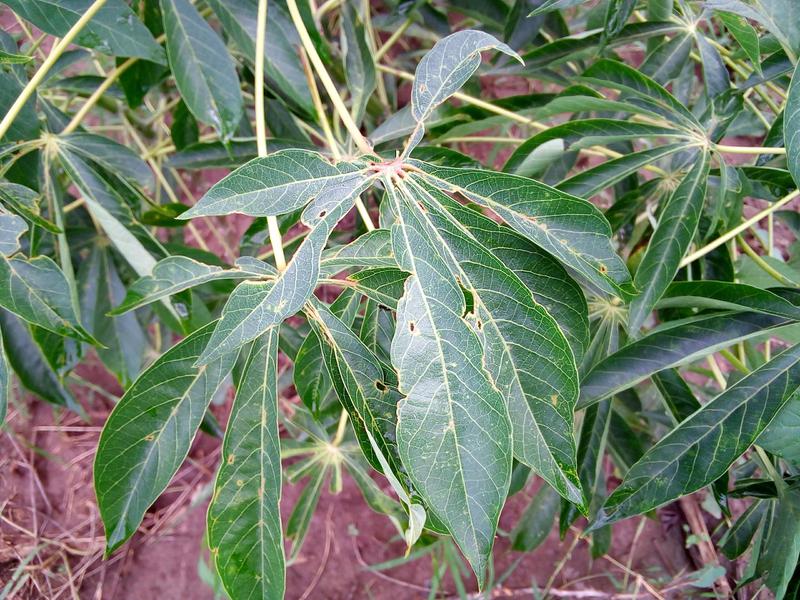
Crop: cassava
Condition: healthy